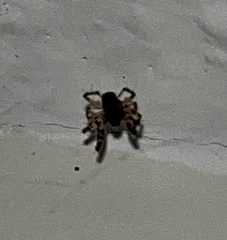
Species: Parasteatoda_tepidariorum